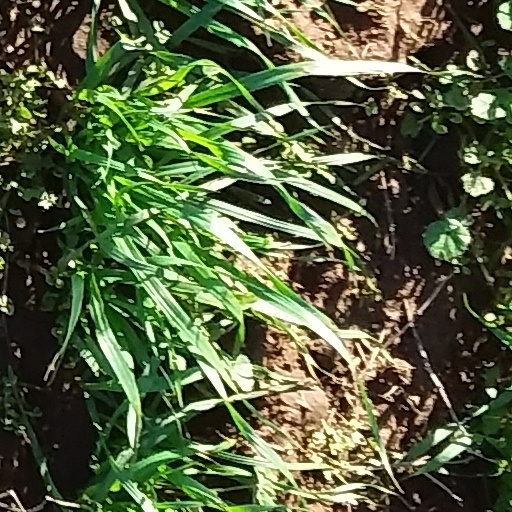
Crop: wheat